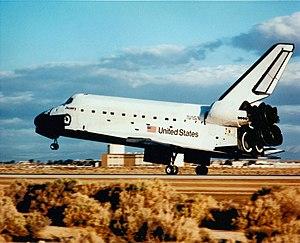
STS-31 désigne une mission de la navette spatiale américaine Discovery qui a eu lieu du 24 avril 1990 au 29 avril 1990. Elle a mis sur orbite le télescope spatial Hubble. Cette mission marque le dixième vol de la navette spatiale Discovery et le trente-cinquième d'une navette spatiale.